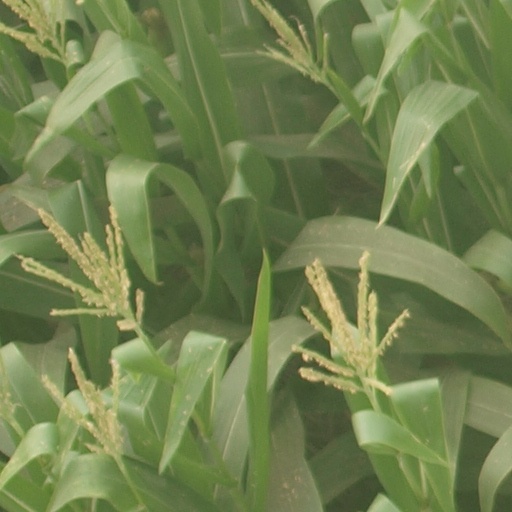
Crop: maize; corn